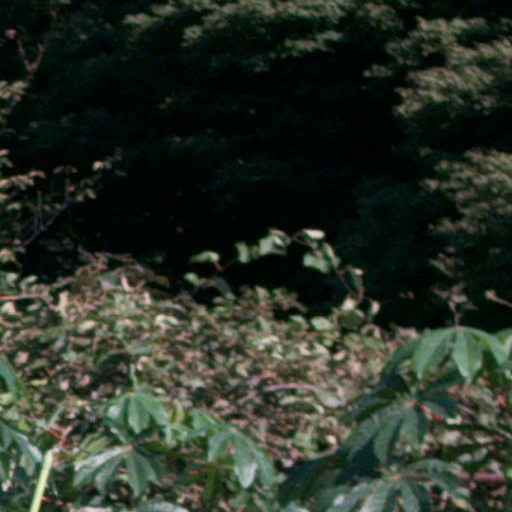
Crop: cassava